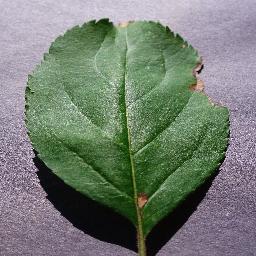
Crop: apple
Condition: black_rot